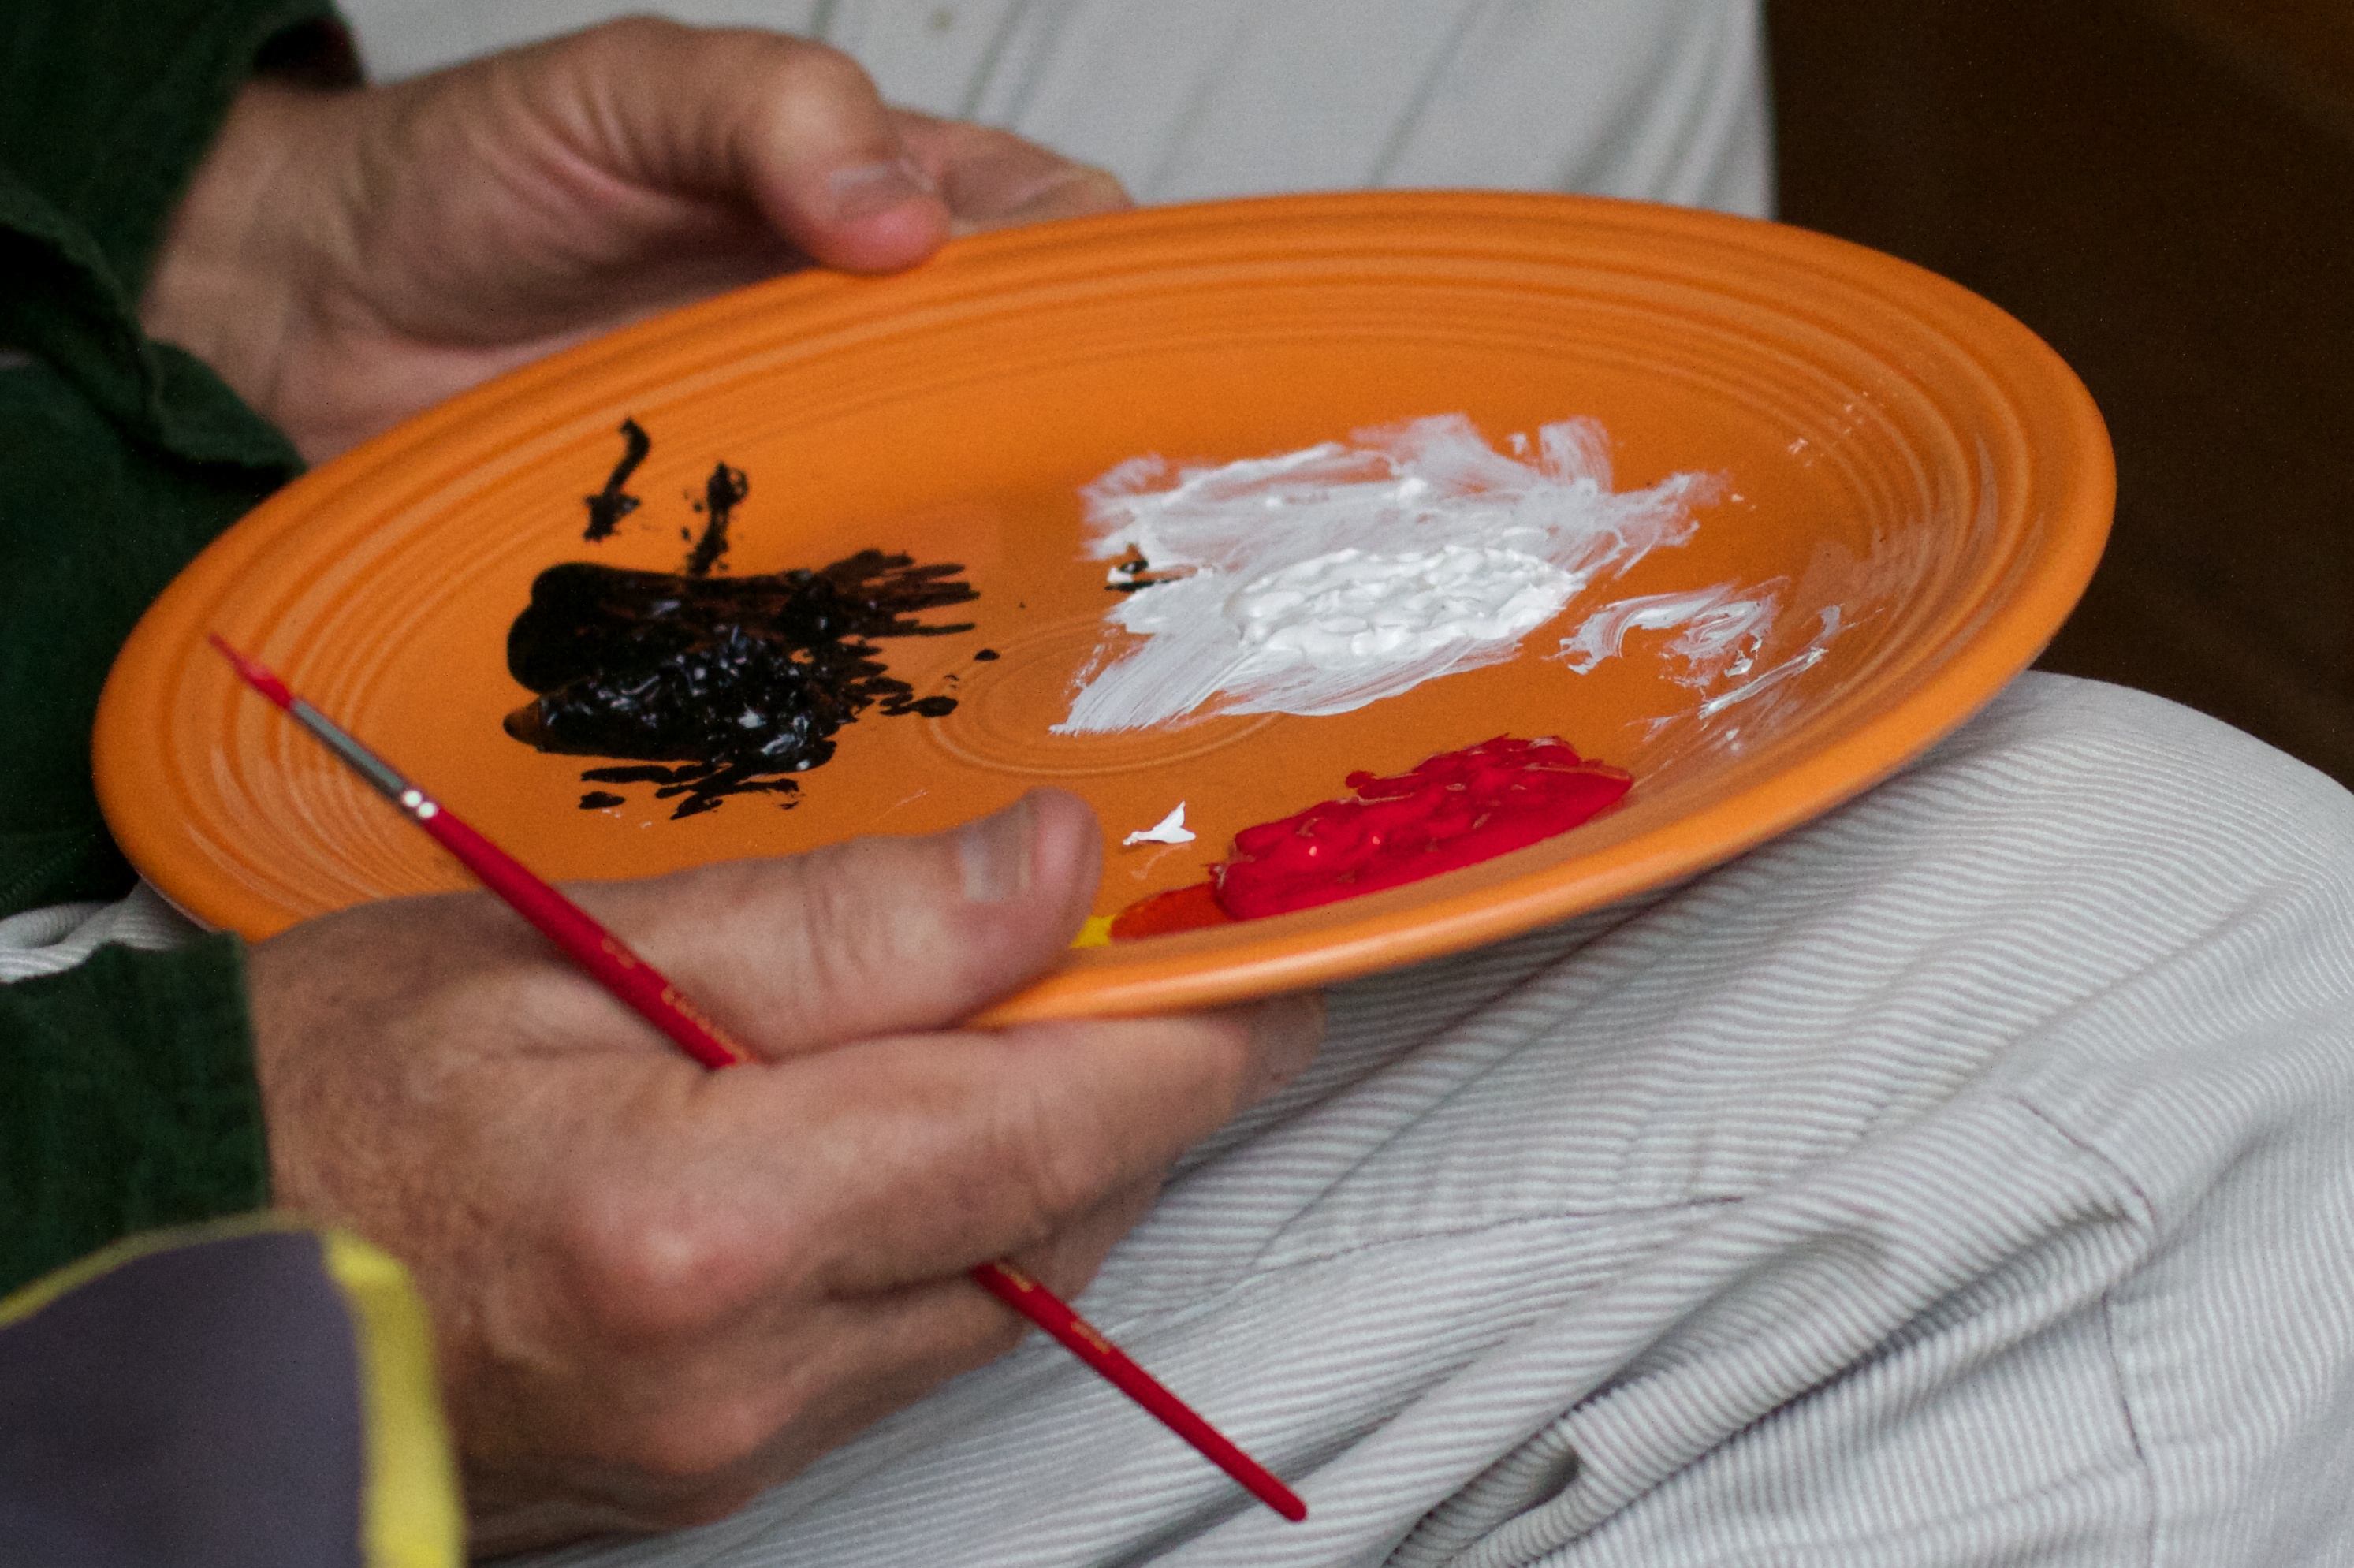
hand, leaf, flower, surfboard, carving, surfing equipment and supplies